Kong Yiji

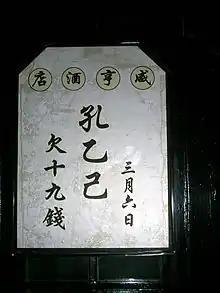
the board in Xianheng Tavern which wrote that Kong Yiji defaulted money on March 6th

Kong Yiji was a scholar who did not pass the imperial examination. As a result, he became penniless, and had to beg for food, as he was unable to make a living. This shows how Kong Yiji was deeply influenced by the imperial examination system. Although he had become a laughingstock, he still believed that only those who studied could enter the upper class. Even though he failed to pass the Xiucai examination and was reduced to begging for a living, he still despised labor and put on the air of a scholar.